Human trafficking in Israel

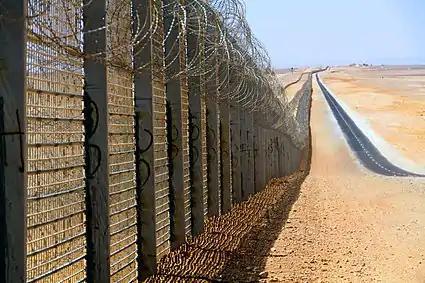
The 245 mile long Egypt–Israel barrier, completed in 2013, obstructs an overland trafficking route into Israel.

Israel has made efforts to prevent trafficking in persons. The Immigration Police has run a radio campaign warning employers not to exploit migrant workers. The Ministry of Education and the Authority for the Advancement of the Status of Women has also conducted awareness campaigns in the school system that included seminars for administrators and teachers on sex trafficking. This program focused on the role of the school system in reducing demand for commercial sexual services.